Amaliegade 49

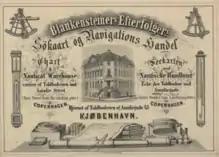
Advertisement card for Blankensteiners efterfølgers søkort og navigationshandel

, a store that specialized in nautical charts, books and equipment, was based out of the ground floor for many years. The company was founded by Johan Georg Blankensteiner (born 1753) in 1797 and later taken over by C. A. Blankensteiner in 1844. He sold it to August Busck (born 1836) in 1858. Buck sold it to captain J. W. A. Jensen in 1903. It was acquired by Christian Bønnelycke (born 1891) in 1937 and existed at least until the 1950s.